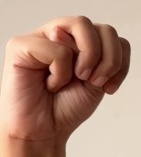
ASL sign: M